Thomas van Aalten

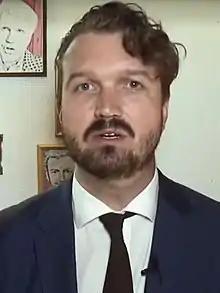
Thomas van Aalten (2016)

Thomas van Aalten (born September 26, 1978) is a Dutch writer. He made his debut with a story in the literary magazine "Zoetermeer", at the age of 19. Van Aalten has written the novels "Sneeuwbeeld" (2000), "Tupelo" (2001), "Sluit Deuren en Ramen" (2003), "Coyote" (2006) and "De Onderbreking" (2009) and several articles for magazines such as 3voor12, Passionate, VARA TV Magazine, Revu and Vrij Nederland. Van Aalten's style is characterized by absurd dialogues, creepy atmospheres and strange characters. He is a F.C. St. Pauli enthusiast and fan of rock music like Motörhead, The Sisters of Mercy. Van Aalten also often works together with Berlin-based burlesque filmmaker Edwin Brienen.